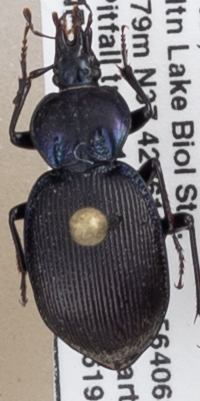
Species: Sphaeroderus stenostomus lecontei
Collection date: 2018-06-19
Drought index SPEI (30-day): -0.54
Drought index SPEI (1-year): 0.32
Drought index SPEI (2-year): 0.63